Sadhana Shivdasani

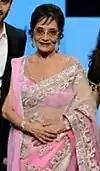
Sadhana at an event in 2015

Sadhana Shivdasani (2 September 1941 – 25 December 2015), known mononymously as Sadhana, was an Indian actress who worked in Hindi films. Regarded among the most popular actresses of Hindi Cinema, Sadhana was noted for her exquisite beauty and trend-setting fashion statements. She was popularly known as "The Mystery Girl" for her stint as the "mystery girl" in the suspense thriller trilogy films directed by Raj Khosla during the mid 1960s.